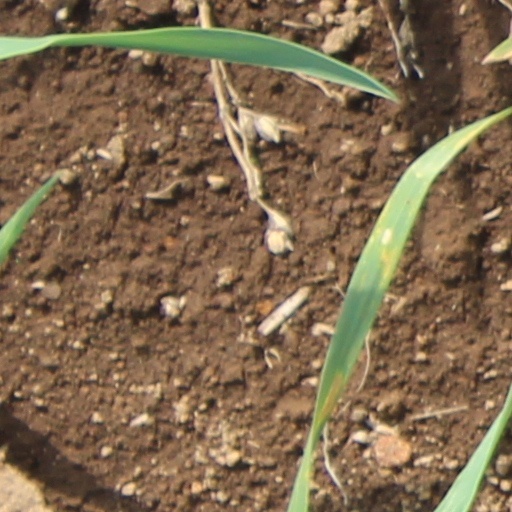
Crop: wheat